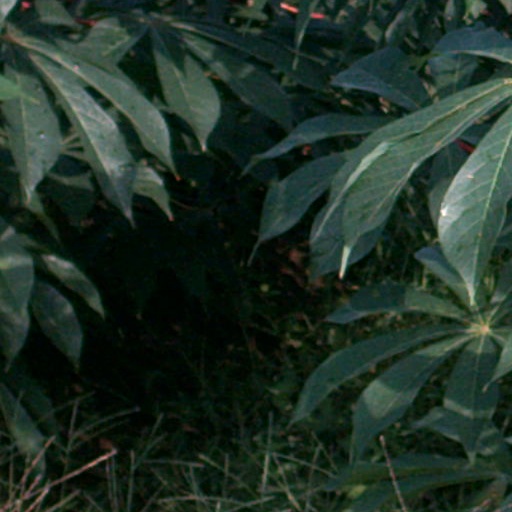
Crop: cassava